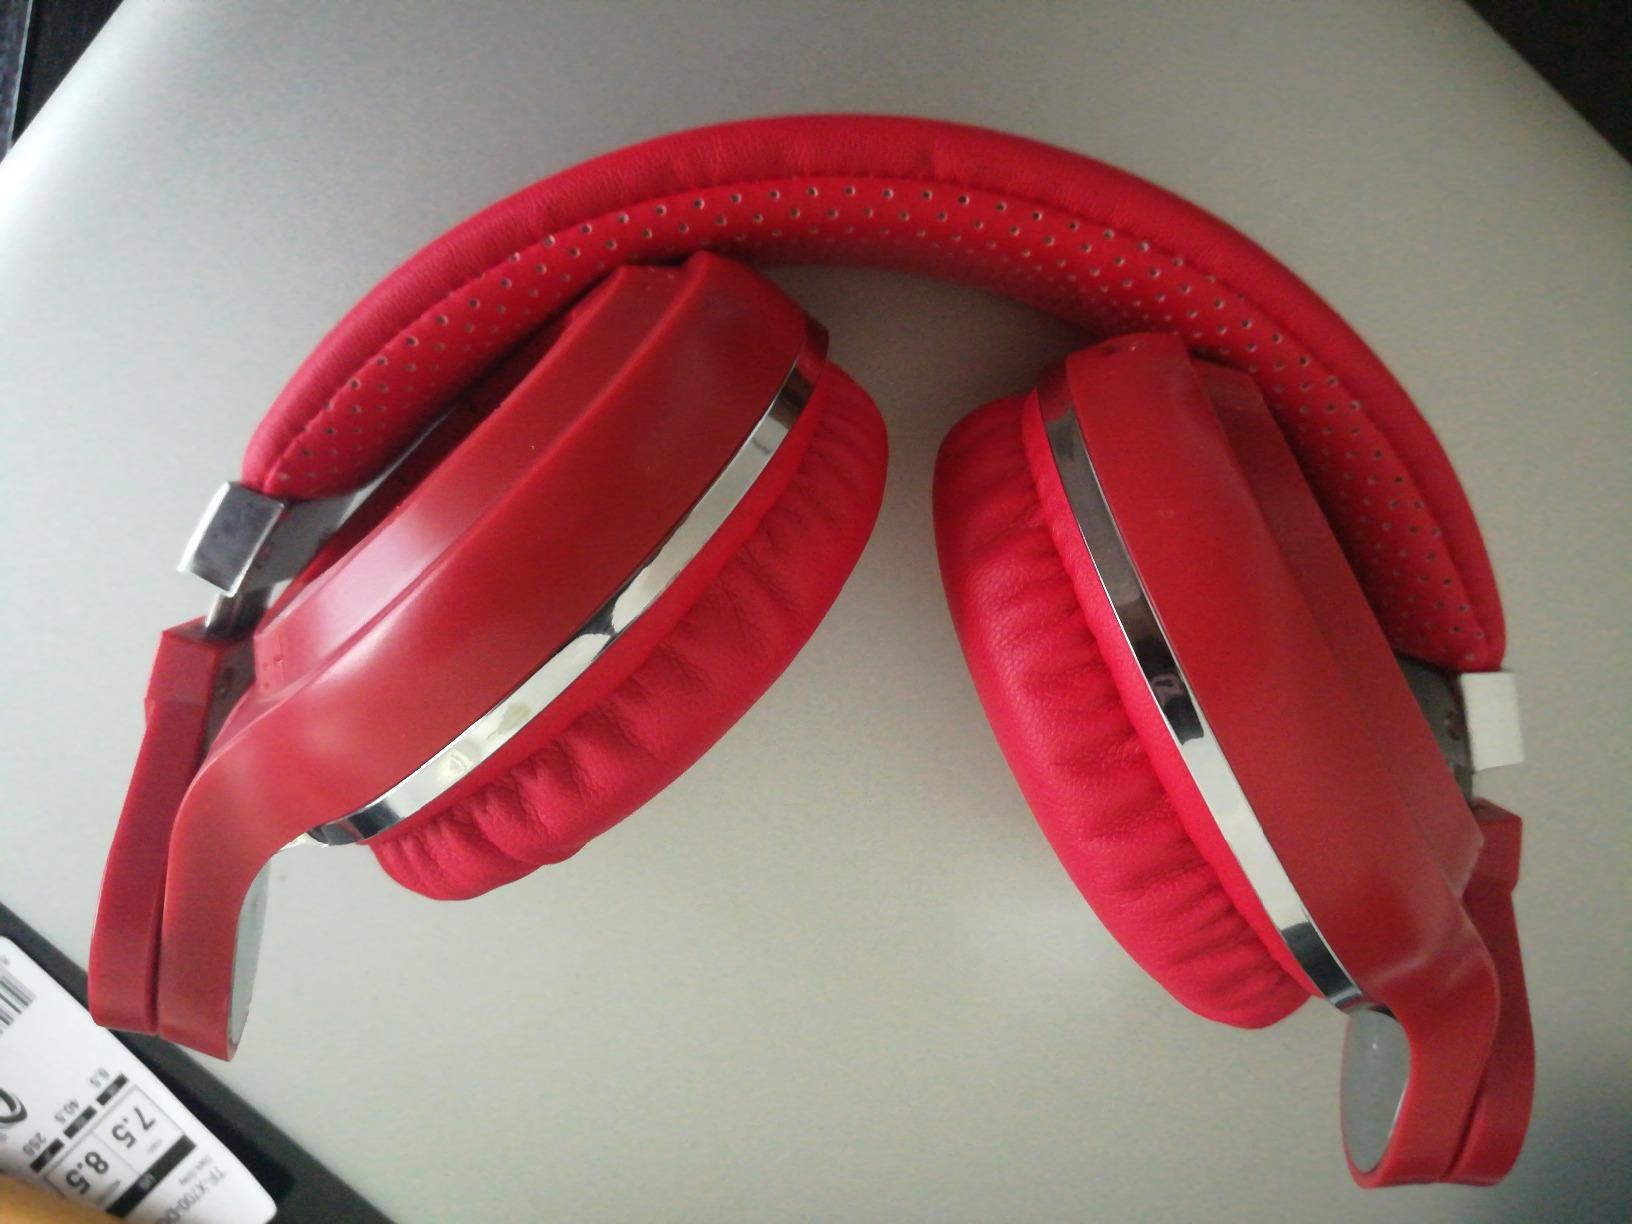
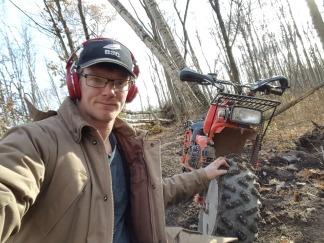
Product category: headphones
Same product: yes